Candide

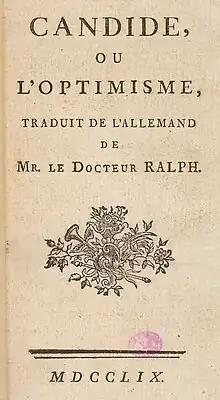
The title-page of the 1759 edition published by Cramer in Geneva, which reads, ""Candide, or Optimism", translated from the German of Dr. Ralph."

' is a French satire written by Voltaire, a philosopher of the Age of Enlightenment, first published in 1759. The novella has been widely translated, with English versions titled Candide: or, All for the Best (1759); Candide: or, The Optimist (1762); and Candide: Optimism""' (1947). A young man, Candide, lives a sheltered life in an Edenic paradise, being indoctrinated with Leibnizian optimism by his mentor, Professor Pangloss. This lifestyle is abruptly ended, followed by Candide's slow and painful disillusionment as he witnesses and experiences great hardships in the world. Voltaire concludes "Candide" with, if not rejecting Leibnizian optimism outright, advocating a deeply practical precept, "we must cultivate our garden", in lieu of the Leibnizian mantra of Pangloss, "all is for the best" in the "best of all possible worlds".